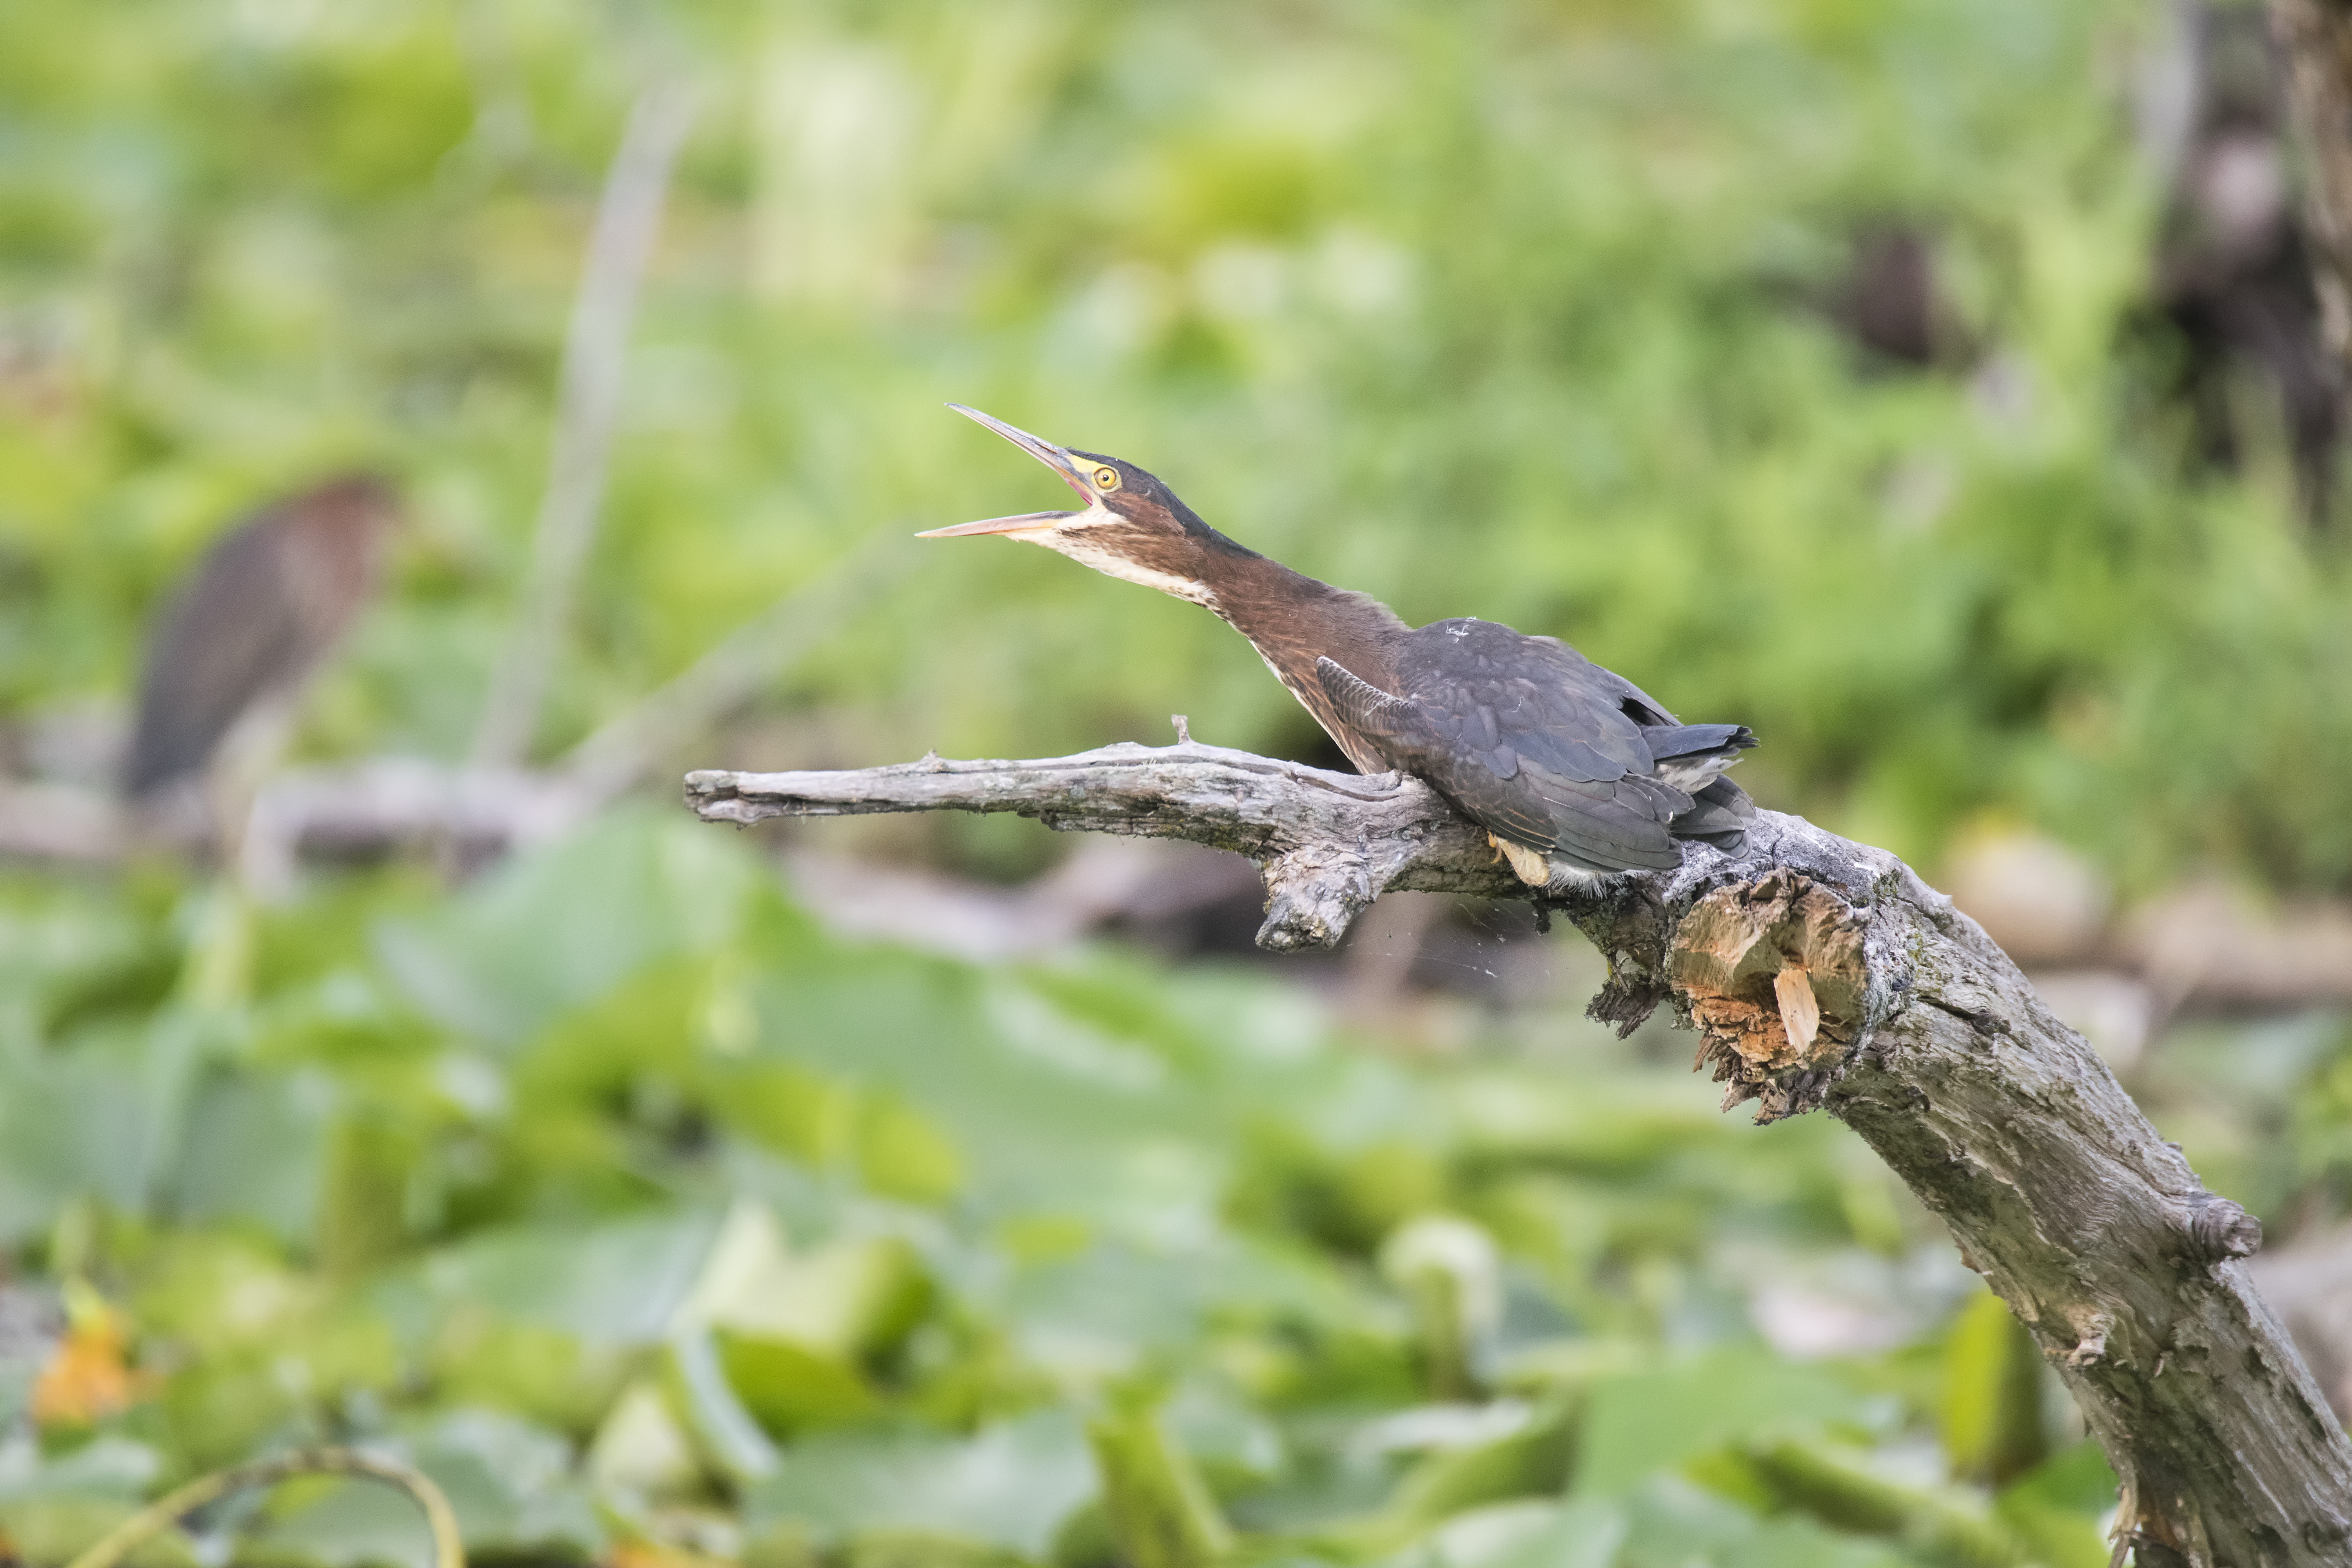
branch, bird, flower, wildlife, green, fauna, canada, vertebrate, vert, quebec, heron, sherbrooke, oiseau, perching bird